Genetic history of the Indigenous peoples of the Americas

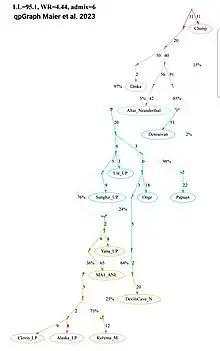
A qpGraph on the formation of Ancient Paleo-Siberians and Native American populations.

A review article published in the Nature journal in 2021, which summarized the results of previous genomic studies, similarly concluded that all Indigenous Americans descended from the movement of people from Northeast Asia into the Americas. These Ancestral Americans, once south of the continental ice sheets, spread and expanded rapidly, and branched into multiple groups, which later gave rise to the major subgroups of Indigenous American populations. The study also dismissed the existence, inferred from craniometric data, of a hypothetical distinct non-Indigenous American population (suggested to have been related to Indigenous Australians and Papuans), sometimes called "Paleoamerican".